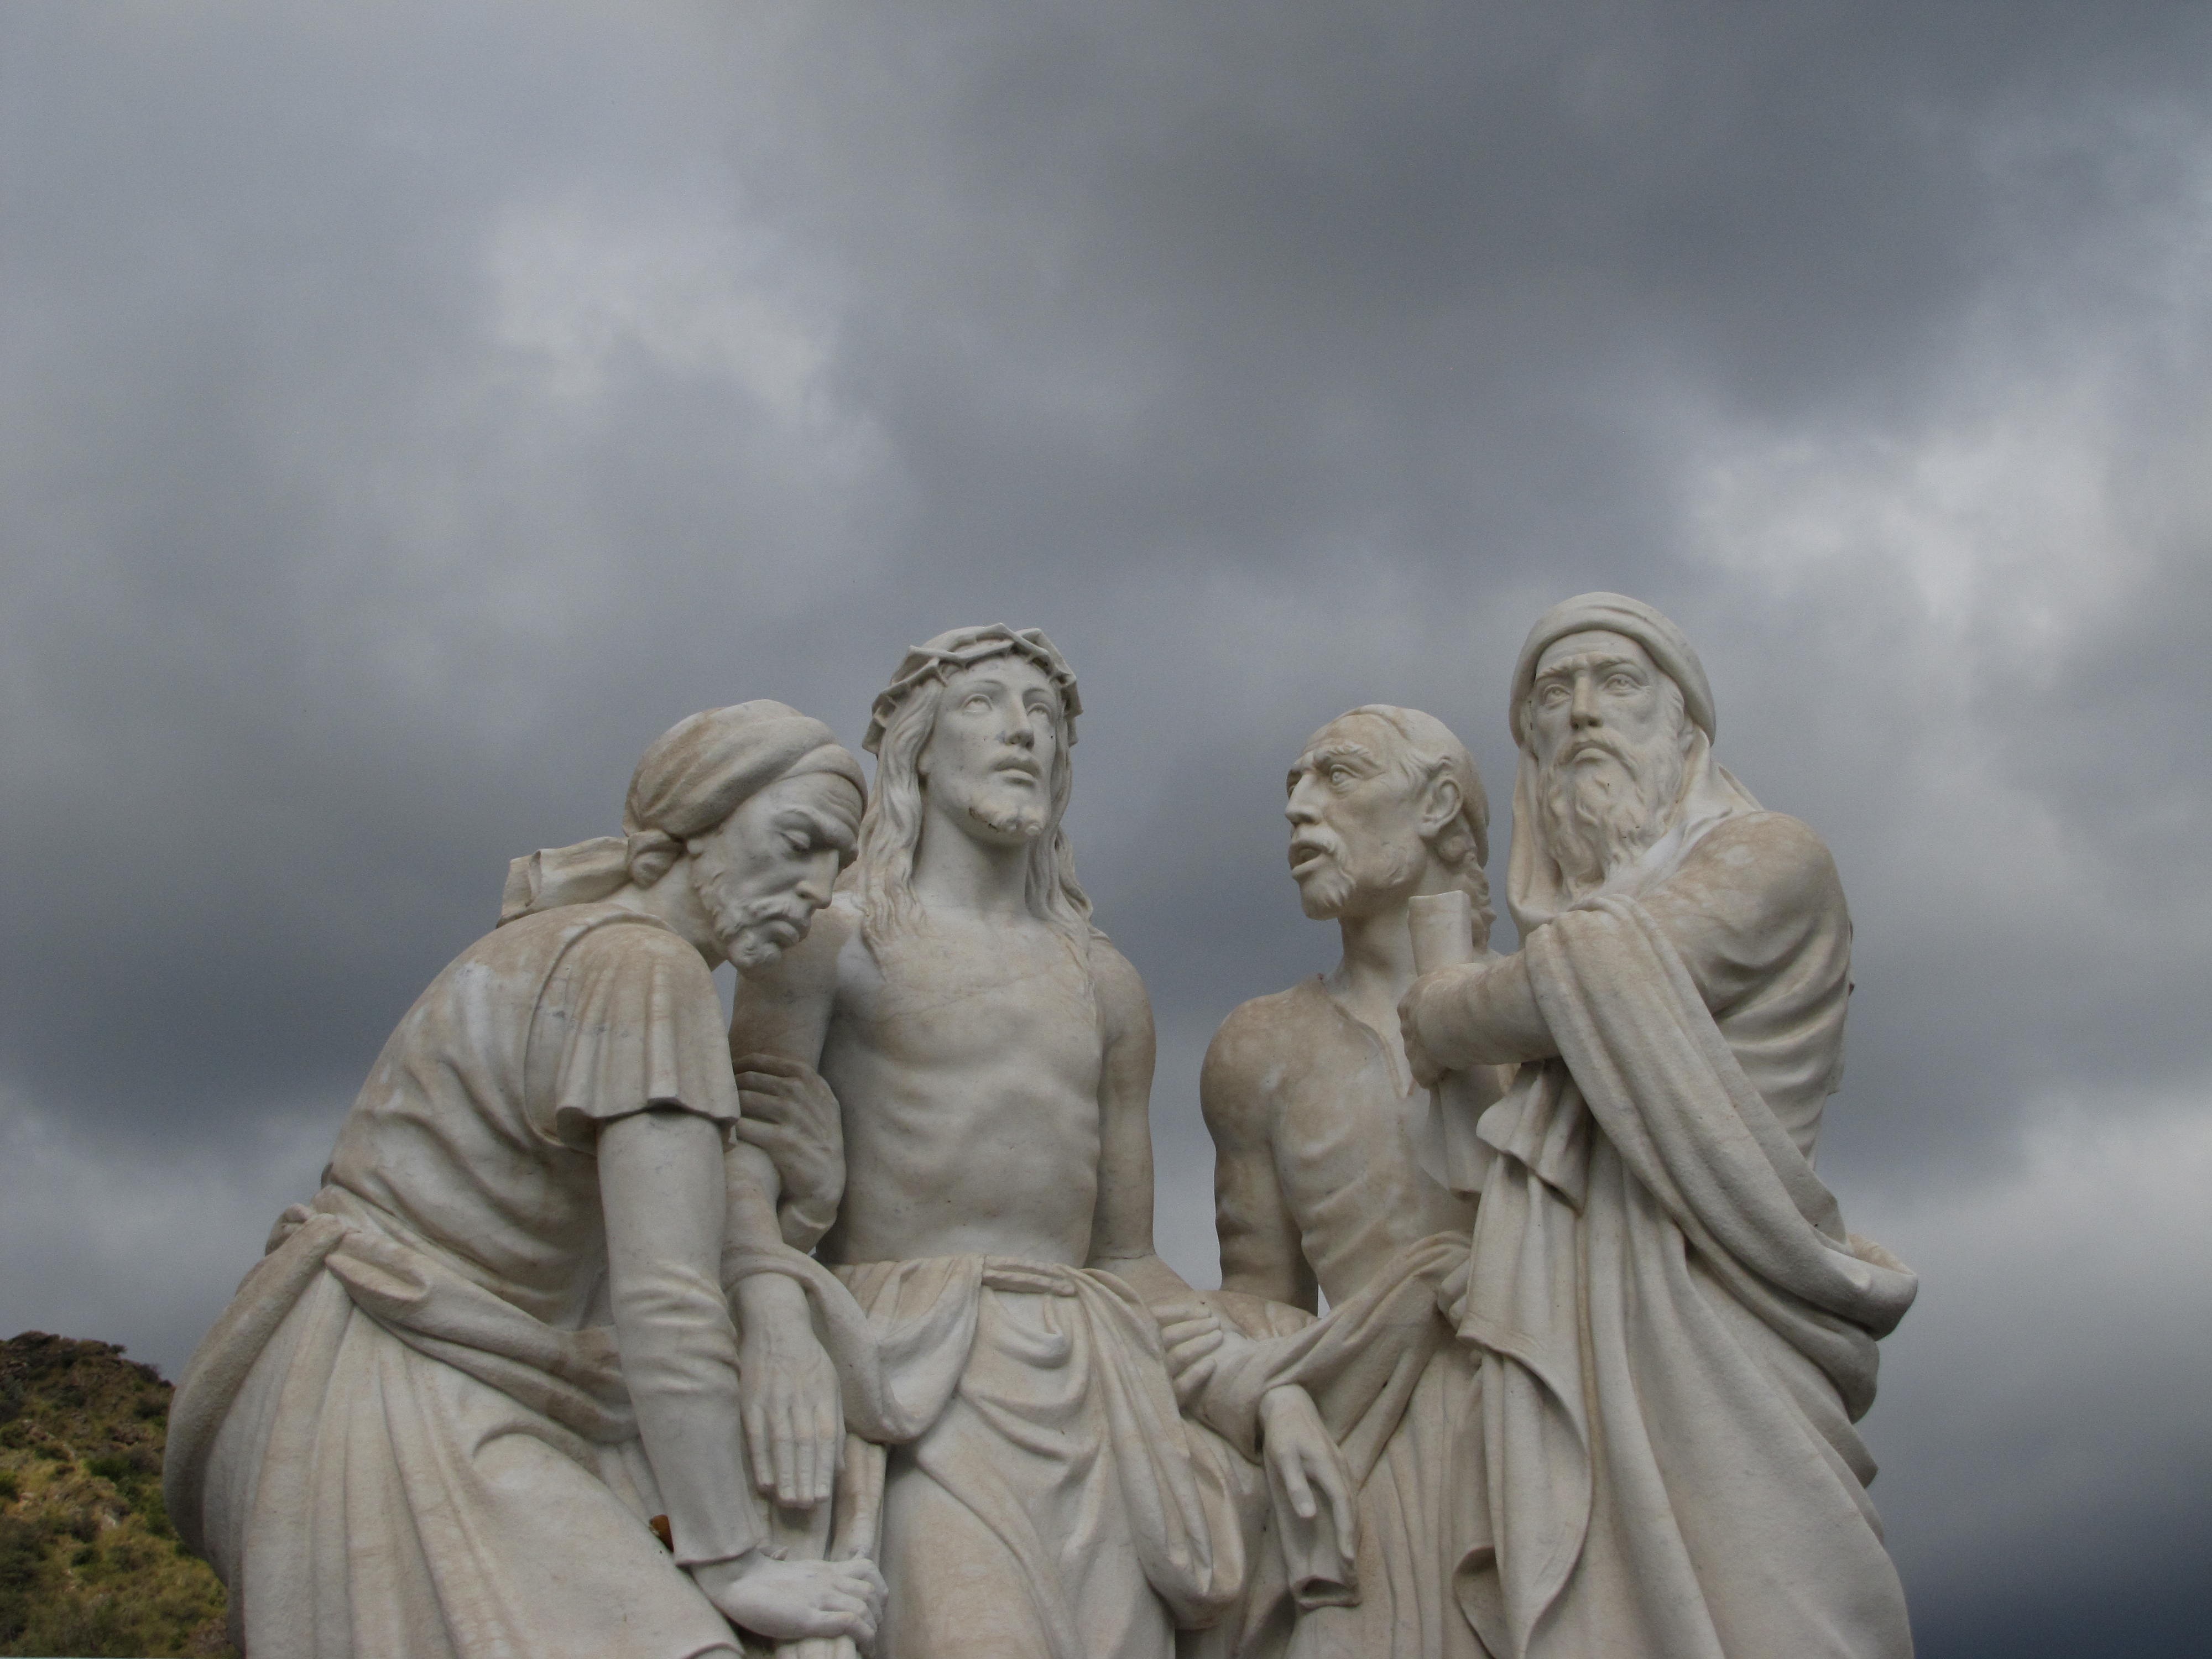
monument, statue, religion, sculpture, christ, angel, art, temple, jesus, easter, procession, mythology, ancient history, classical sculpture